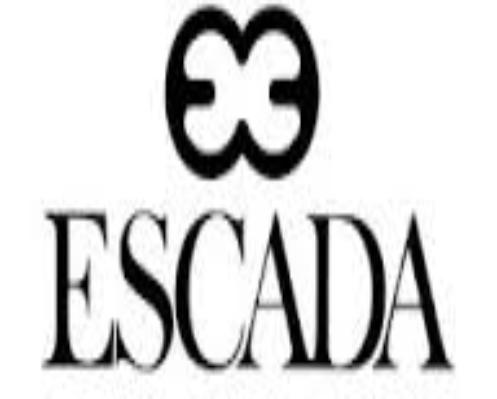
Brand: Escada
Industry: Necessities